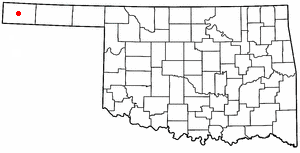
La ville américaine de Boise City est le siège du comté de Cimarron, dans l’État de l’Oklahoma. La population de la ville s’élevait à 1 266 habitants en 2010, soit un déclin important par rapport aux 1 483 habitants qu'il y avait encore en 2000.